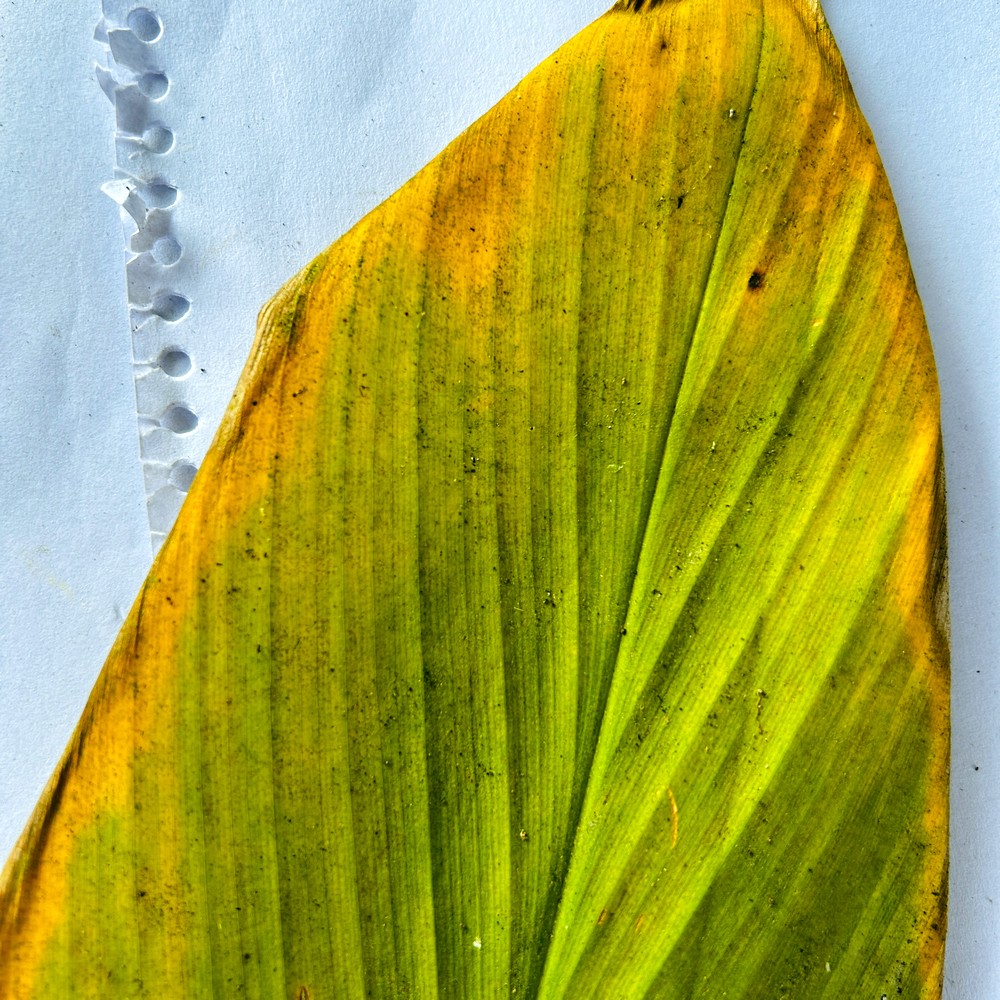
Label: Leaf Blotch